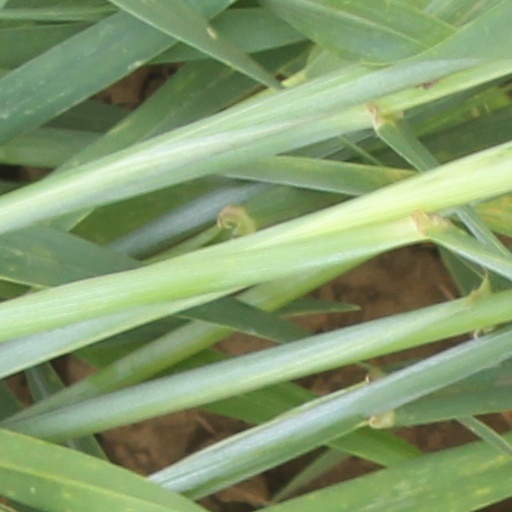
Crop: wheat